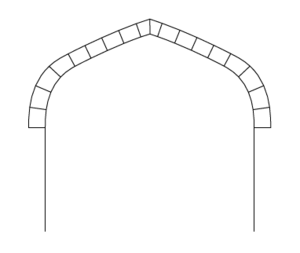
L’arc est l'élément d'ossature de directrice courbe ou polygonale, qui enjambe l'espace ouvert entre deux piliers ou murs en transmettant toute la charge qu'il supporte aux appuis, moyennant une force oblique dénommée « poussée ».
Ce lexique reprend le vocabulaire architectural, typologique et constructif, souvent commun, aux Arcs et voûtes